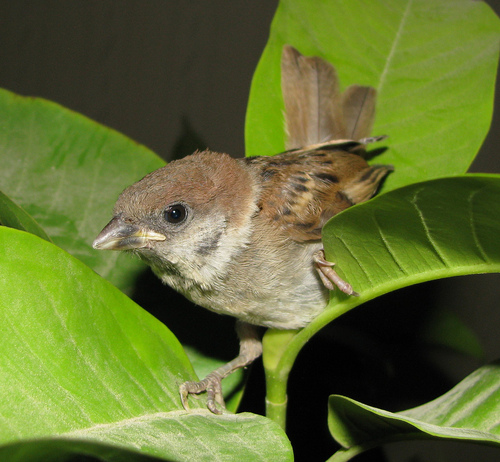
small grey bird with brown wings medium tarsus and short beak
this bird is brown and white in color with a small brown beak and brown eye rings.
a small, light brown bird with a white belly and breast, black spots on its wings, and black eyes.
this small brown bird has a small grey and yellow beak with light tan breast.
this bird of many colors has a small beak and a tan belly.
this small bird comprises of a grey eye ring, brown crown and nape, white and grey along its throat, breast and belly and brown and black coverts.
this bird has wings that are brown and has a white belly
this cute, tiny bird has big eyes compared to its head and a multi colored back that consists of brown, black, and beige colors.
this is a very small bird that has a brown crown and a small thick bill.
this bird has a short brown bill, with a light brown breast.
Species: Tree Sparrow